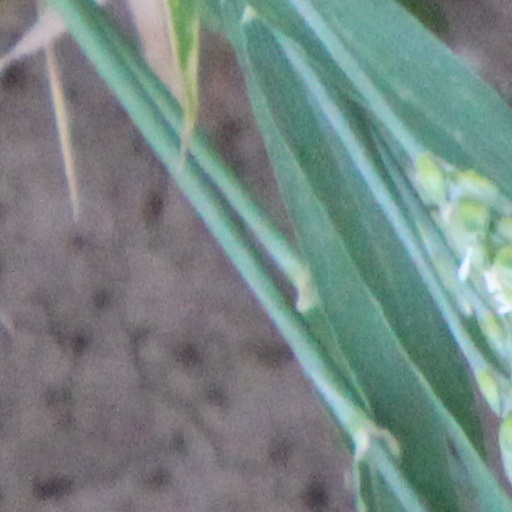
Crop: wheat